Methylobacterium fujisawaense

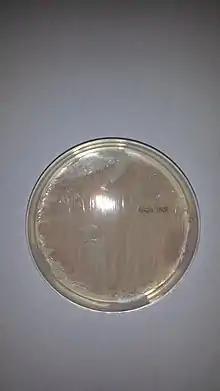
"Methylobacterium" "fujisawaense" pink-pigmented bacterial colonies growing on R2A after 5 days of incubation at 30 °C (front view).

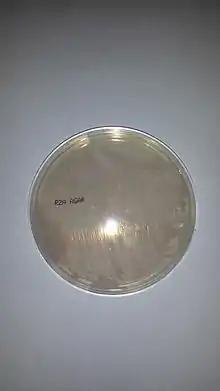
"Methylobacterium" "fujisawaense" pink-pigmented bacterial colonies growing on R2A after 5 days of incubation at 30 °C (reverse view).

Methylobacterium fujisawaense is a facultatively anaerobic, Gram-negative, rod-shaped bacteria. It is catalase-positive and oxidase-negative. It produces pink-pigment on microbiological agar media (TSA and R2A, etc.). This bacteria is facultatively methylotrophic and is widely distributed in nature. They can be isolated from soil and on occasion freshwater environments, including drinking water.